Philippine Revolution

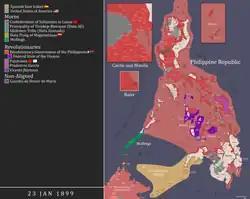
Map of the Philippines during the inauguration of the First Philippine Republic.

Elections were held by the revolutionary government between June and September 10, resulting in the seating of a legislature known as the Malolos Congress. This followed the recommendations of the decree that established the revolutionary government, and the Congreso Revolucionario (Revolutionary Congress) was assembled at Barasoain Church in Malolos, Bulacan on September 15. All of the delegates to the congress were from the ilustrado class. Mabini objected to the call for a constitutional assembly; when he did not succeed, he drafted a constitution of his own, which also failed. A draft by an ilustrado lawyer, Felipe Calderón y Roca, was instead presented, and this became the framework upon which the assembly drafted the first constitution, the Malolos Constitution. On November 29, the assembly, now popularly called the Malolos Congress, finished the draft. However, Aguinaldo, who always placed Mabini in high esteem and heeded most of his advice, refused to sign the draft when the latter objected. On January 21, 1899, after some modifications were made to suit Mabini's arguments, the constitution was finally approved by the Congress and signed by Aguinaldo. Two days later, the Philippine Republic (also called the First Republic and Malolos Republic) was established in Malolos with Emilio Aguinaldo as president. Its finalized constitution includes an article essentially authorizing the president to rule by decree, "while the country needs to fight for its independence". Two days later, the Philippine Republic (also called the First Republic and Malolos Republic) was established in Malolos with Emilio Aguinaldo as president.